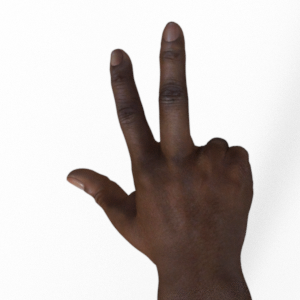
Label: scissors